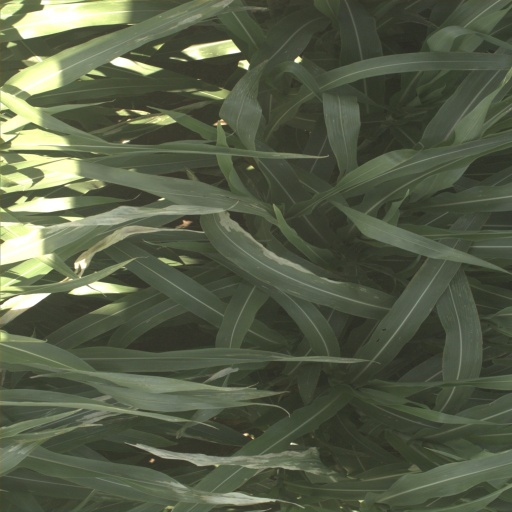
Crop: sorghum